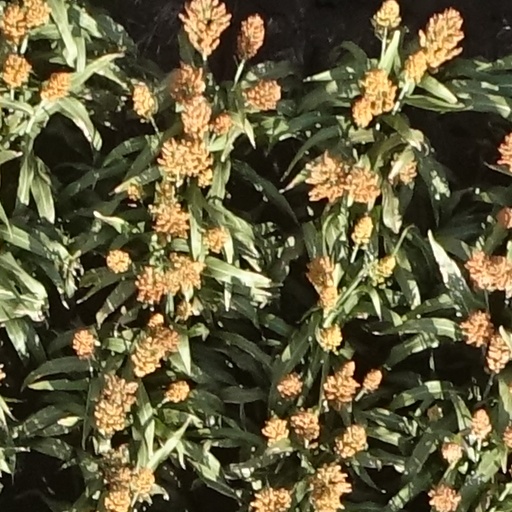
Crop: sorghum